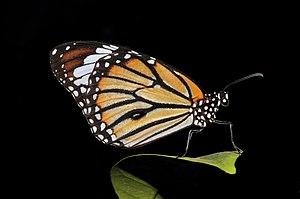
Danaus genutia മലയാളം: വരയൻ കടുവ